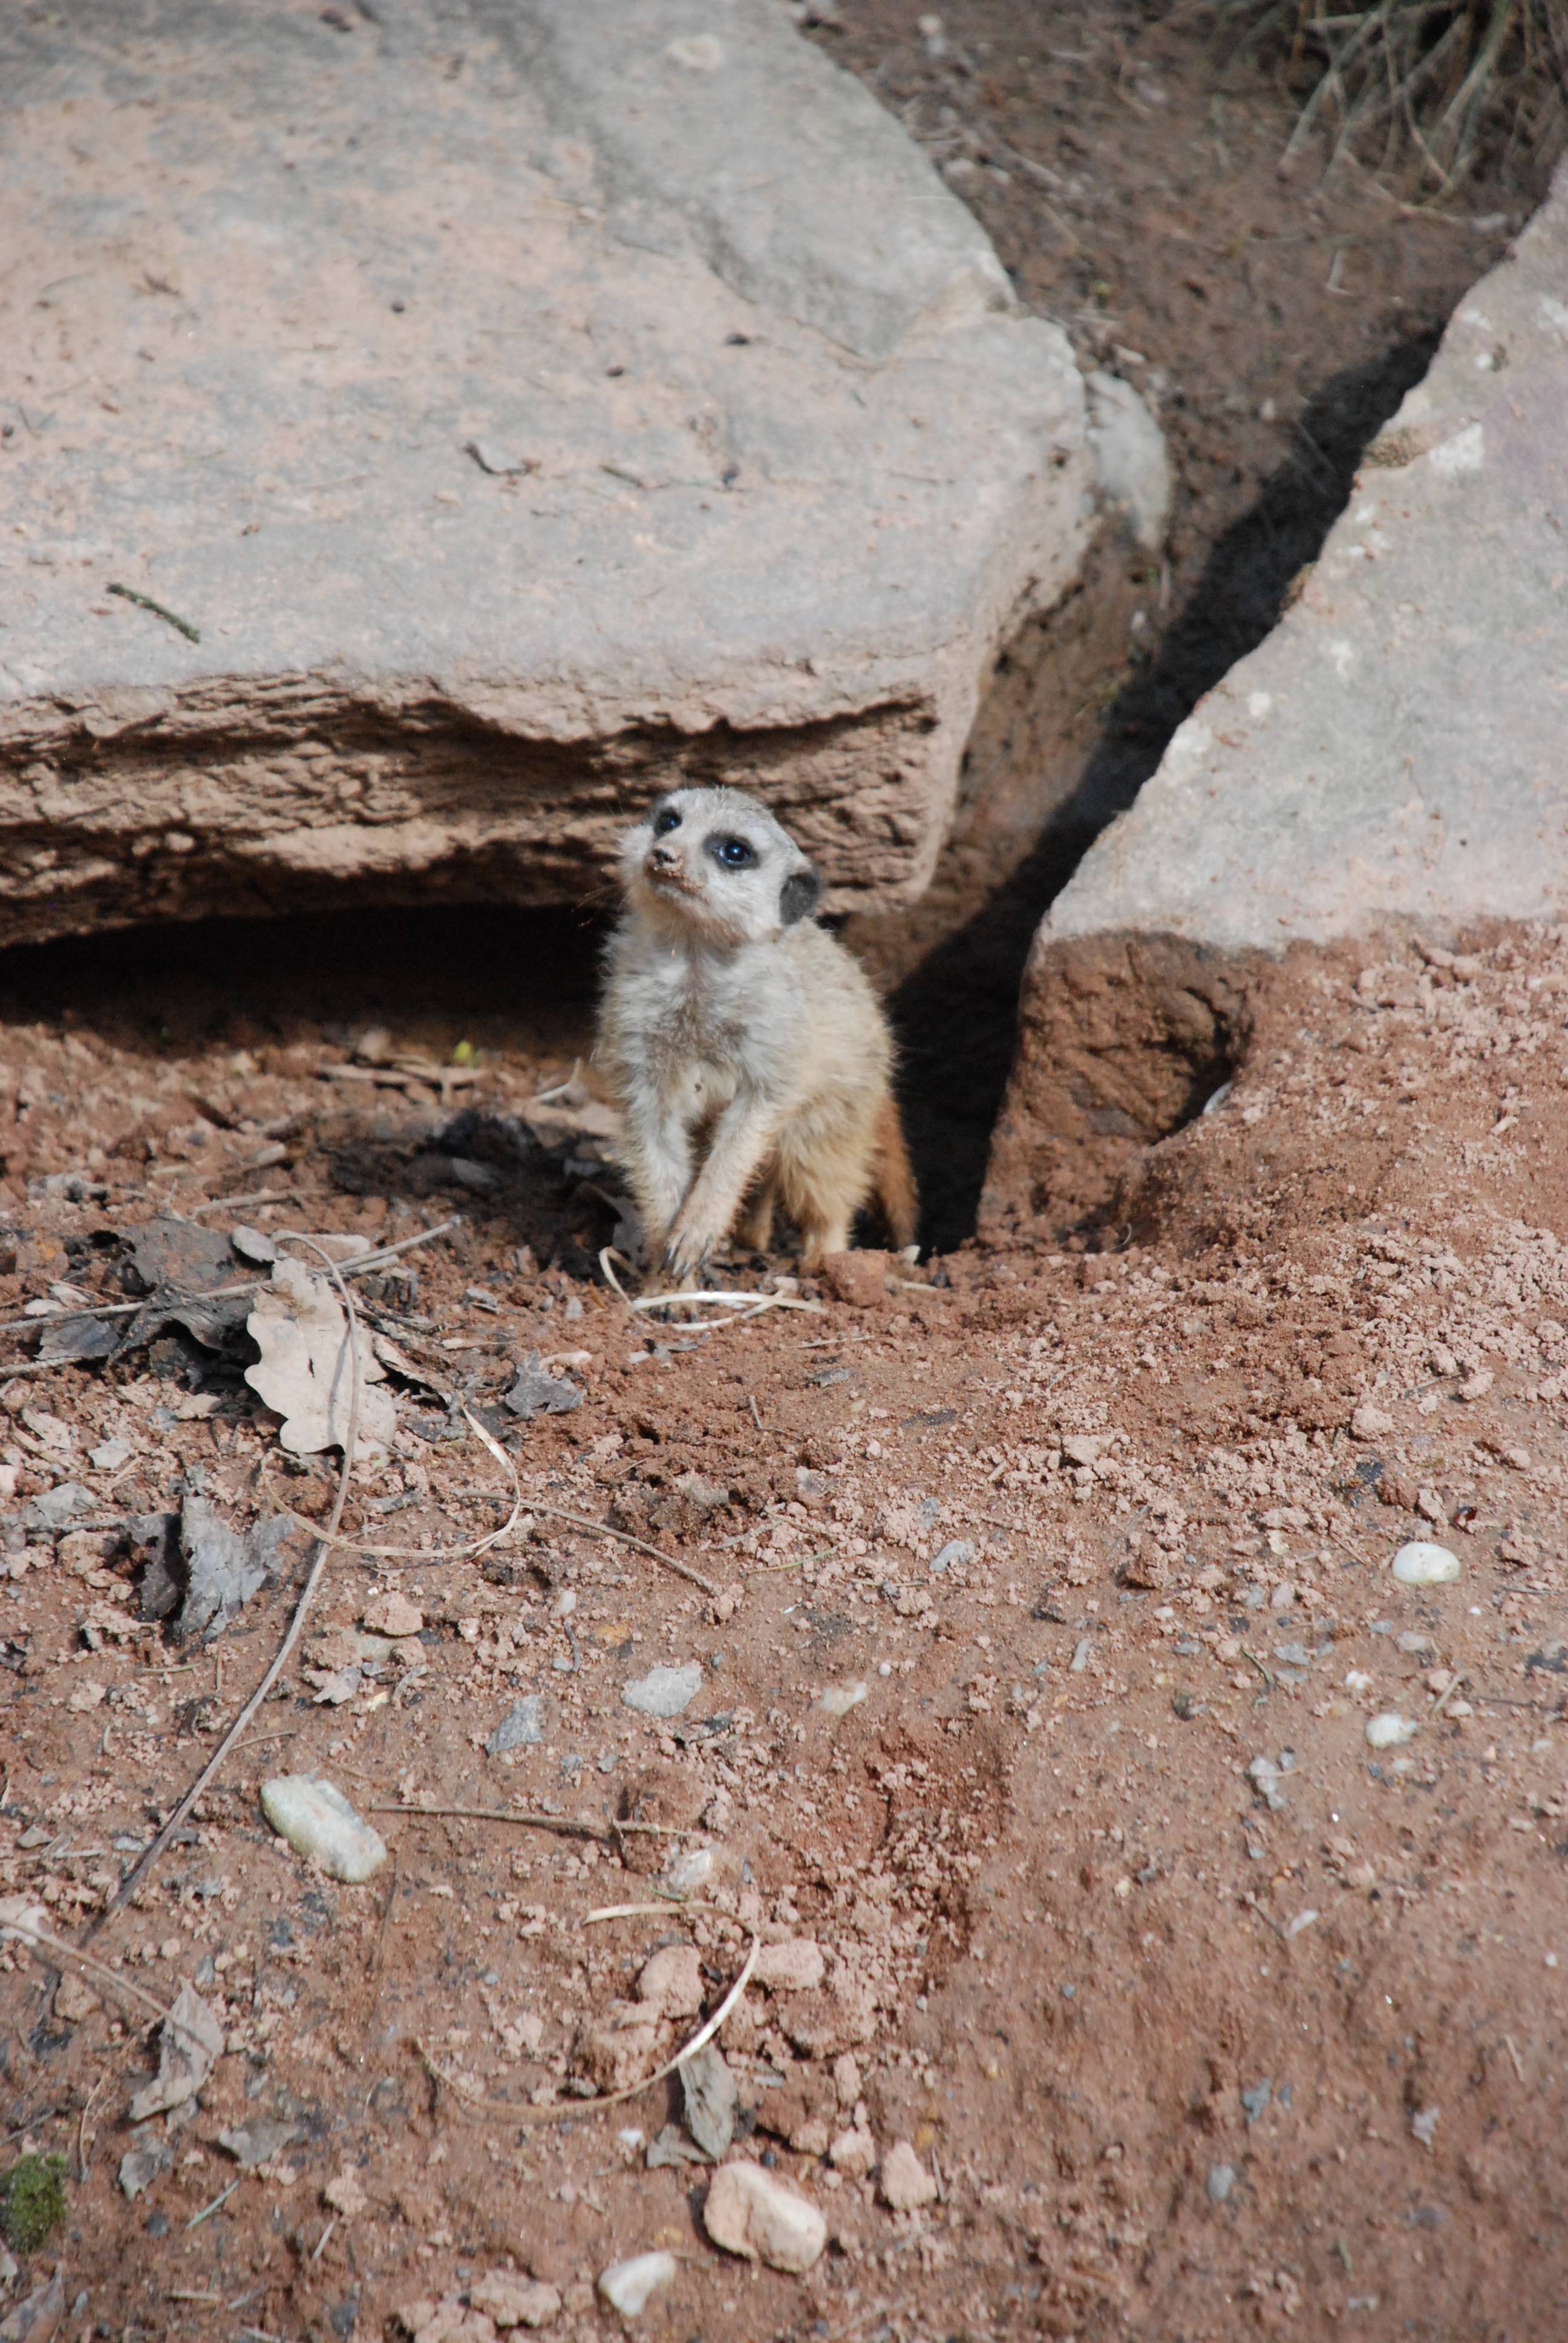
nature, sand, desert, animal, wildlife, zoo, mammal, fauna, sit, vertebrate, meerkat, curious, mongoose, tiergarten, prairie dog